Mitchell Community College

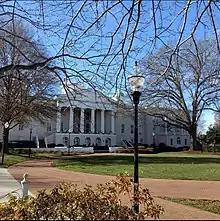
Mitchell Campus

Mitchell Community College is a public community college with its main campus in Statesville, North Carolina and a second campus in Mooresville, North Carolina. It is part of the North Carolina Community College System.